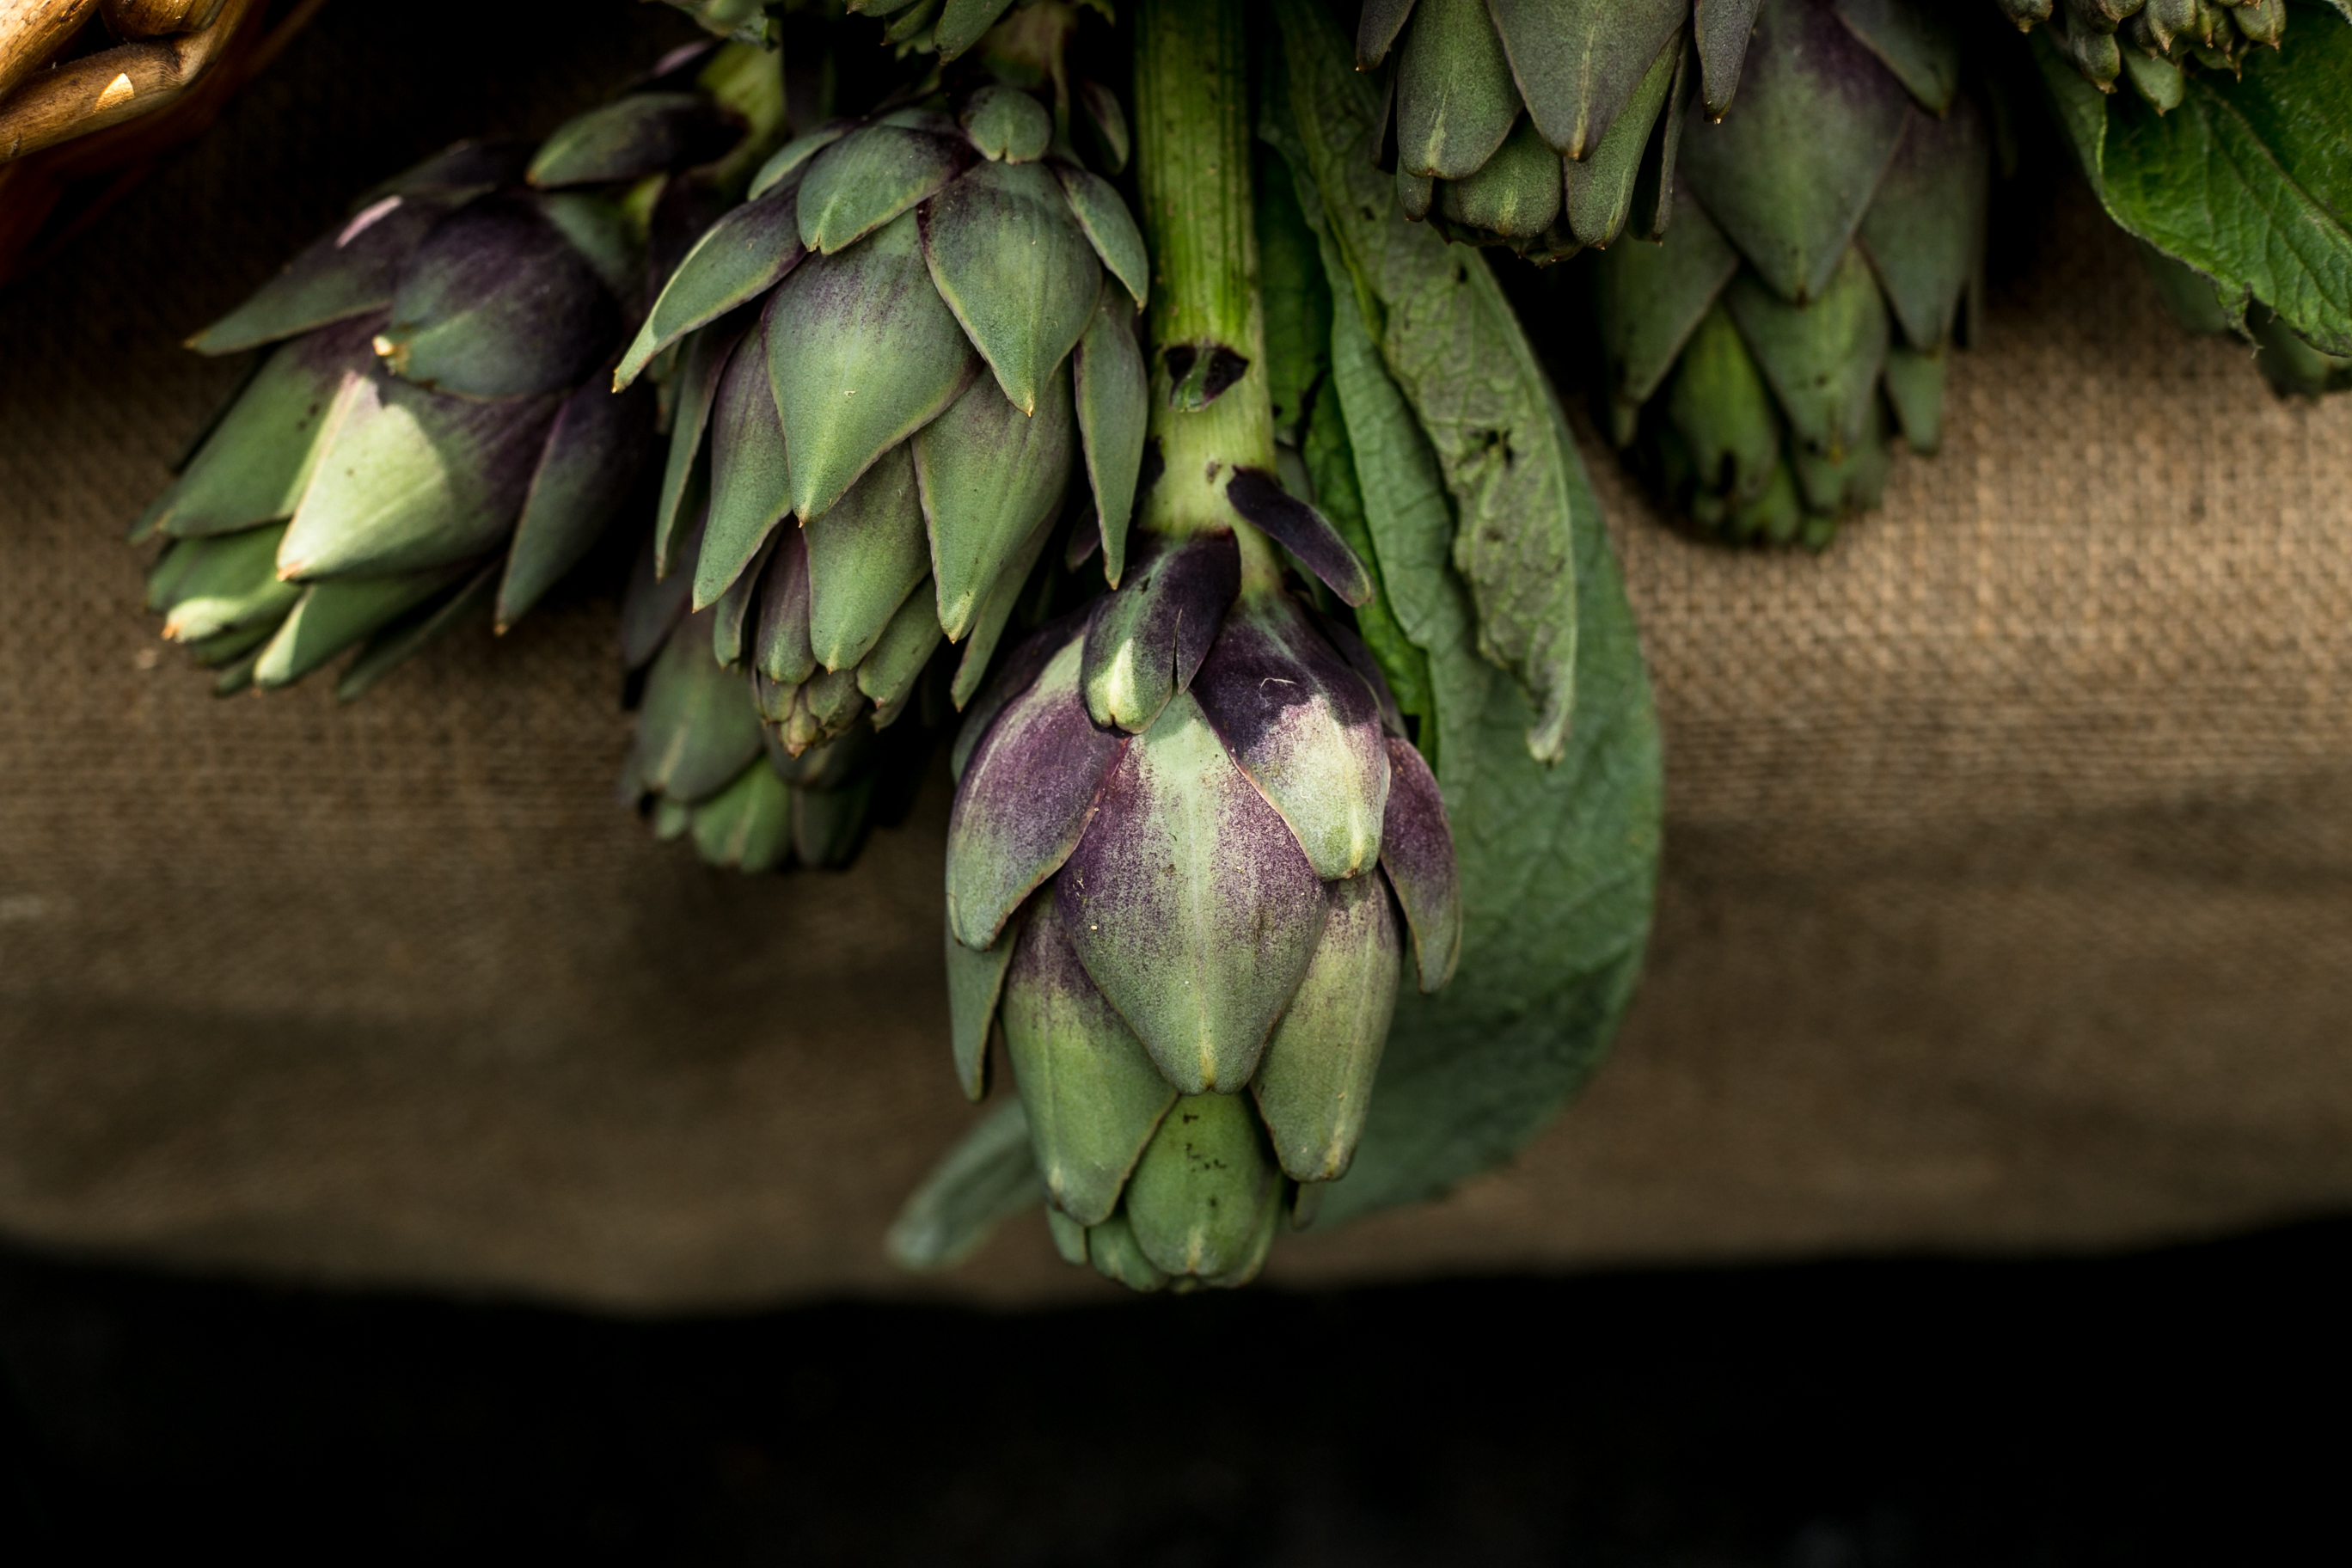
plant, green, natural, food, vegetable, artichoke, flower, humulus lupulus, asparagus, flowering plant, local food, hops, herbaceous plant, cynara, produce